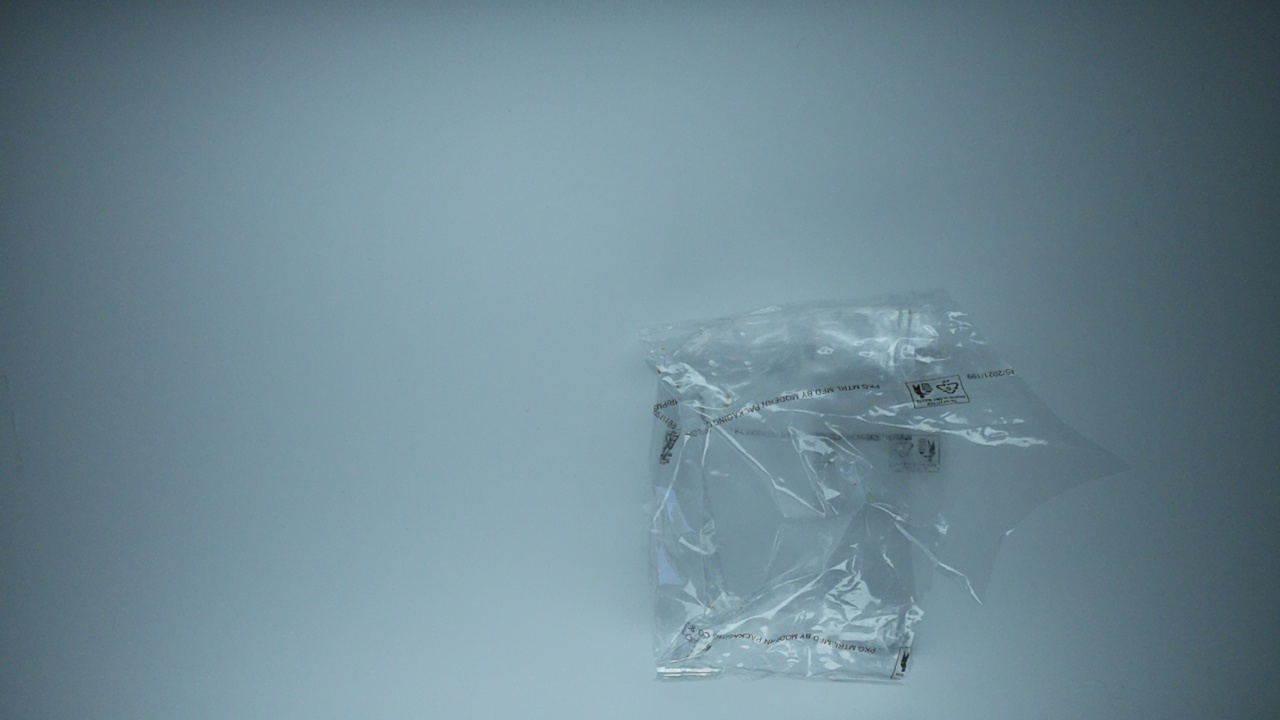
Label: trash